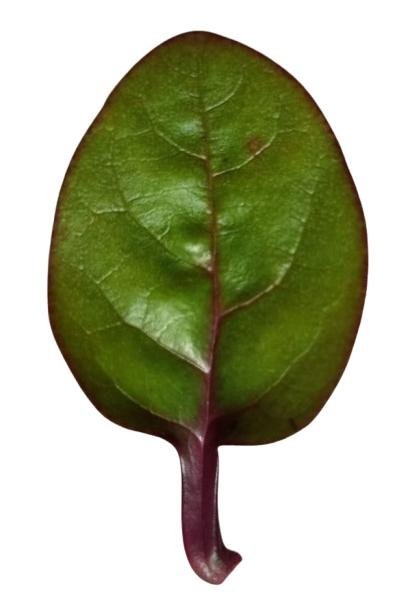
Label: Healthy-Leaf